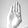
ASL letter: B